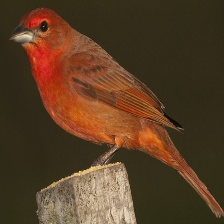
Species: HEPATIC TANAGER
Scientific name: PIRANGA FLAVA